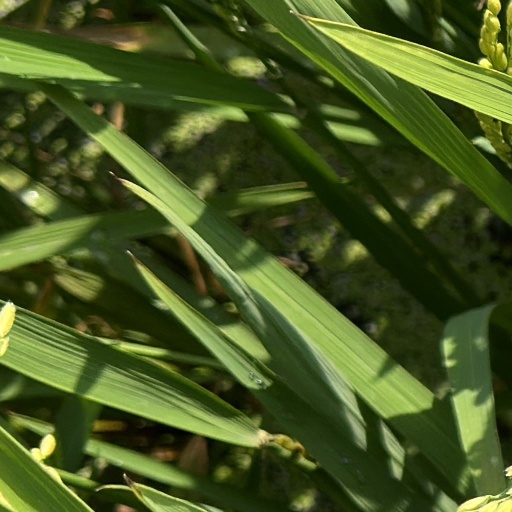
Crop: rice